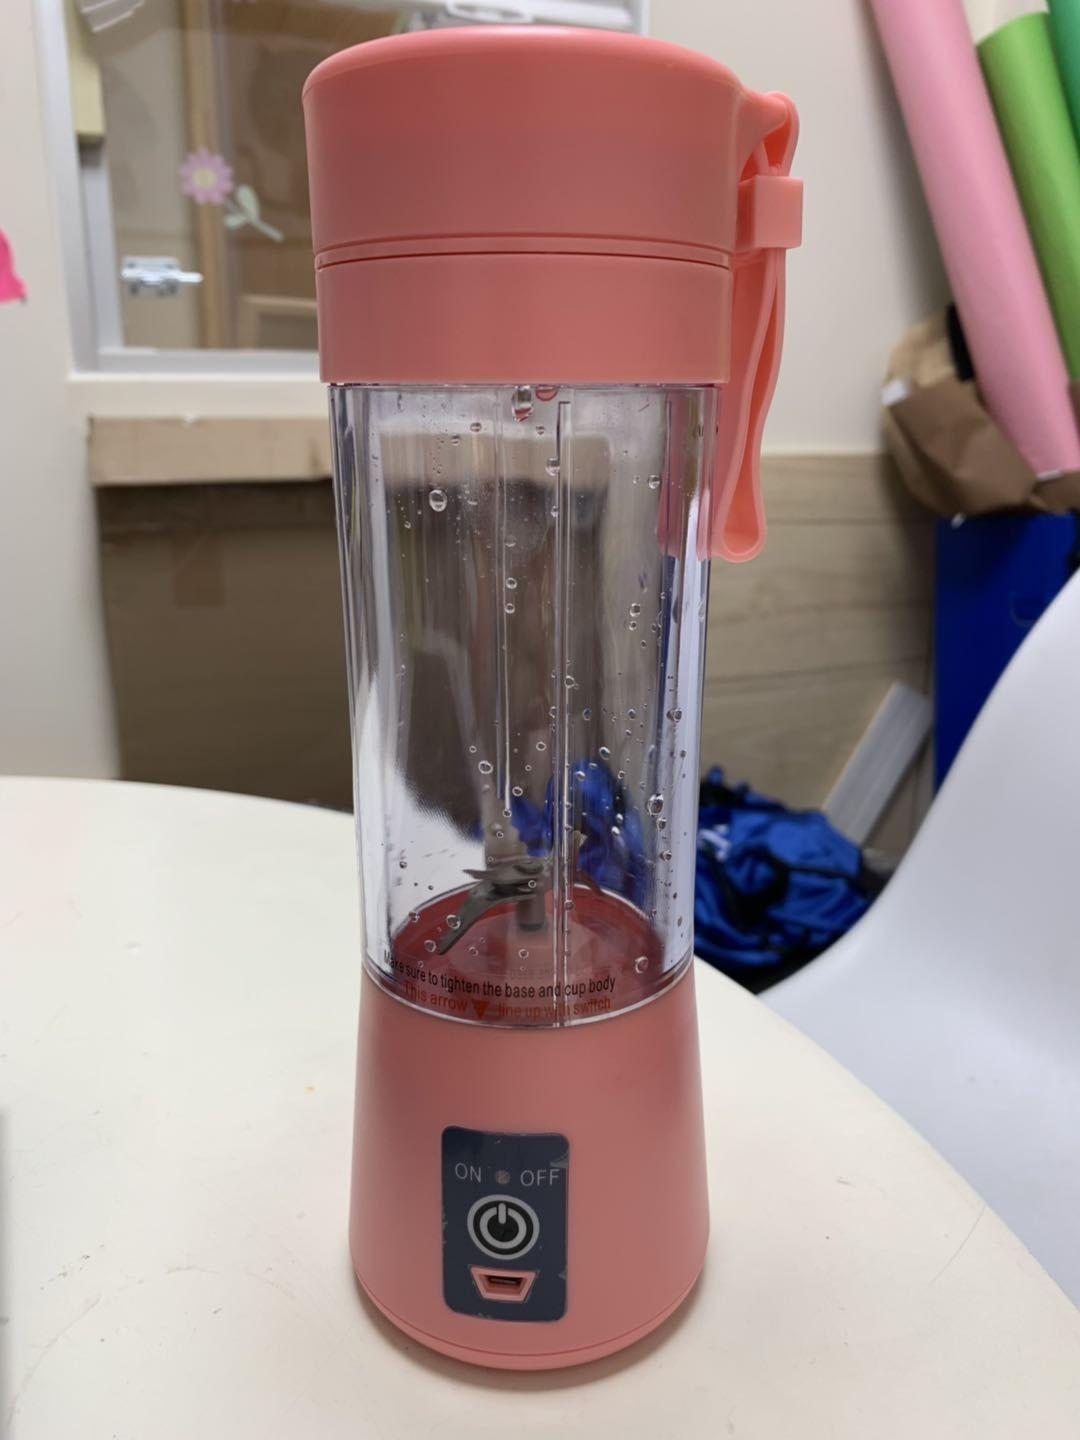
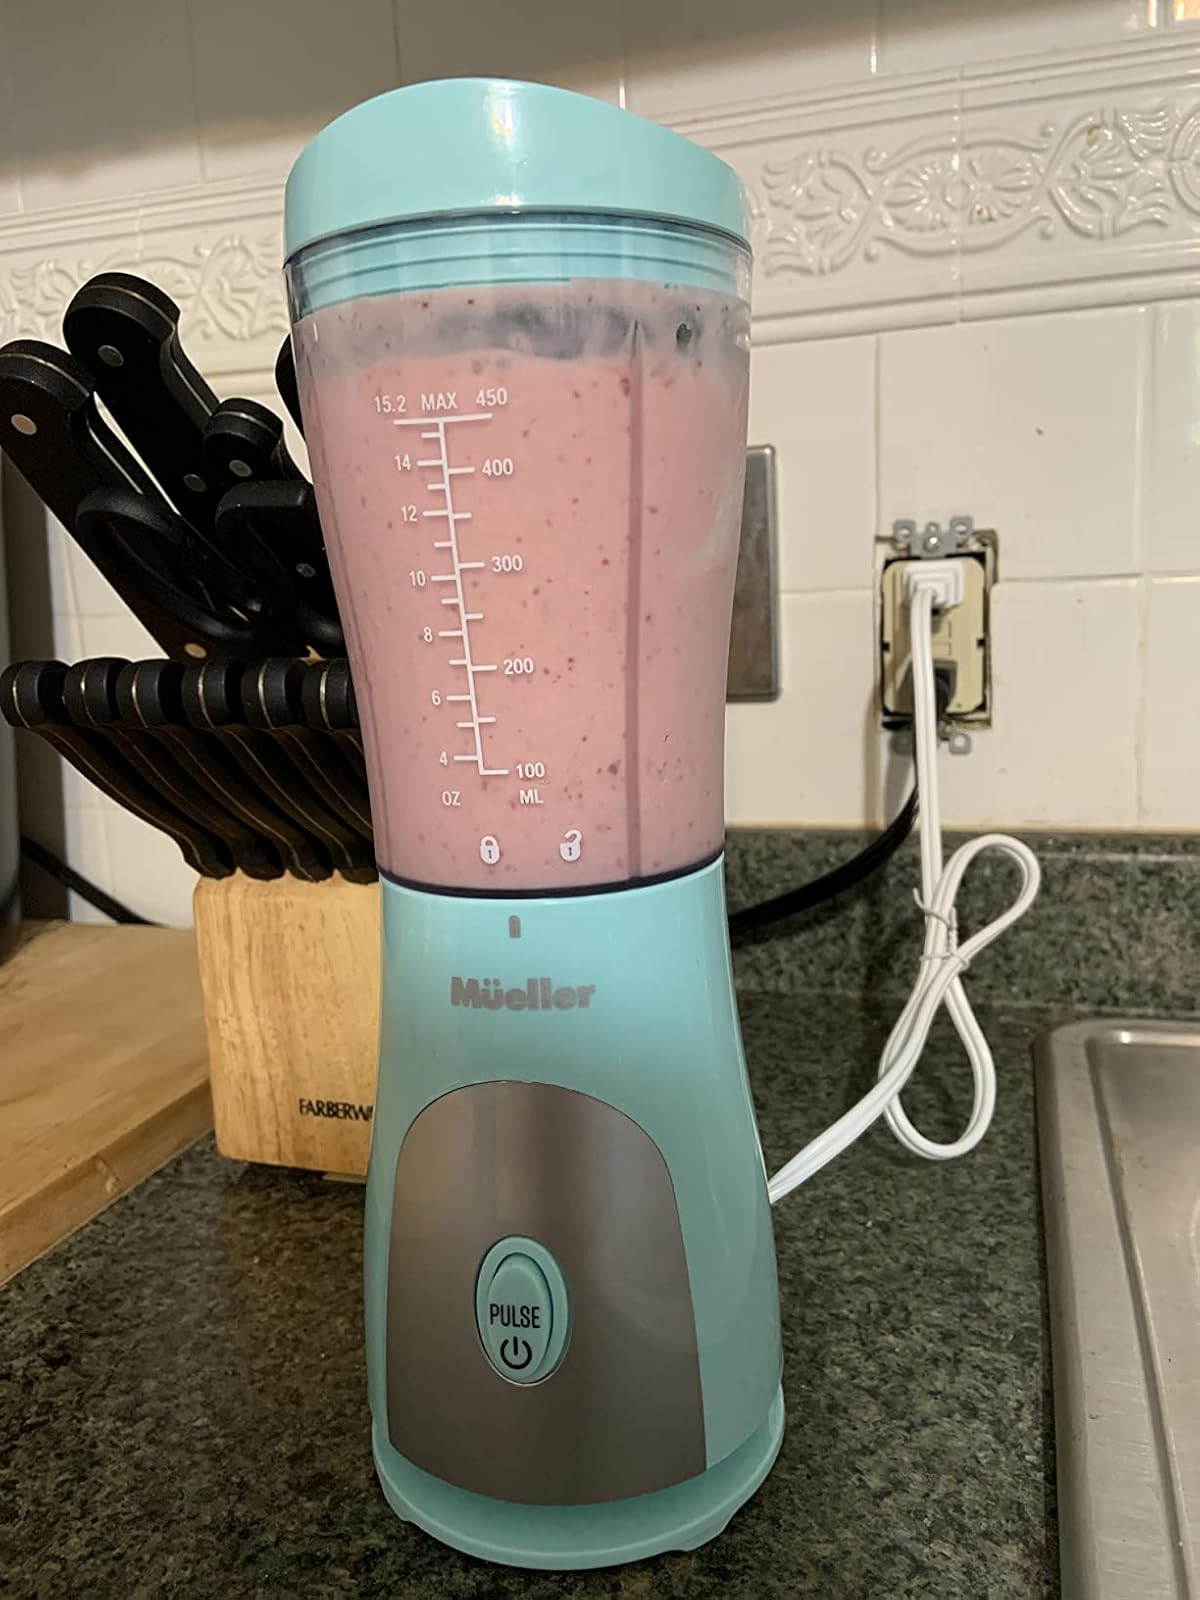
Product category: items_blender
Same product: no